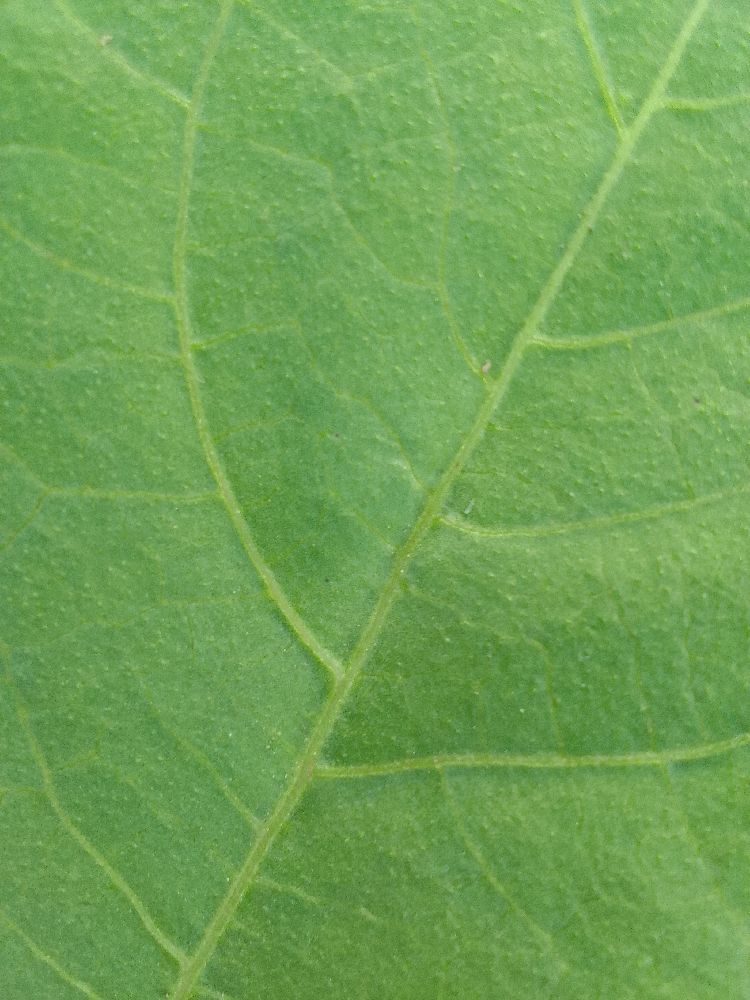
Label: healthy